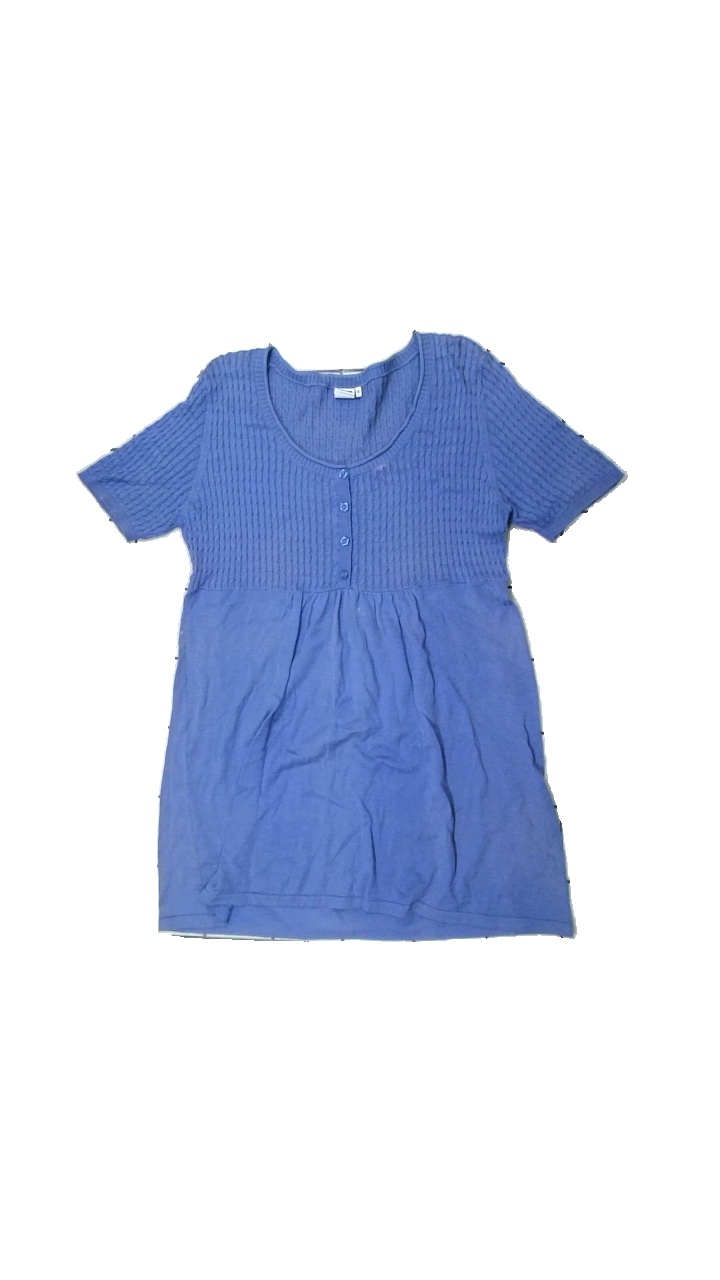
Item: Tunic (Ladies)
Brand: Isolde
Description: Knitted tunic with buttons
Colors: Blue
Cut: Loose
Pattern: Other
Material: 100% Cotton
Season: All
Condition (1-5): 2
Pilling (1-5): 4
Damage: stained
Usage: Recycle
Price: <50